Futurism

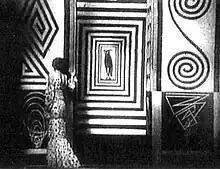
"Thaïs" by Anton Giulio Bragaglia (1917)

They often painted modern urban scenes. Carrà's "Funeral of the Anarchist Galli" (1910–1911) is a large canvas representing events that the artist himself had been involved with in 1904. The action of a police attack and riot is rendered energetically with diagonals and broken planes. His "Leaving the Theatre" (1910–11) uses a Divisionist technique to render isolated and faceless figures trudging home at night under street lights.